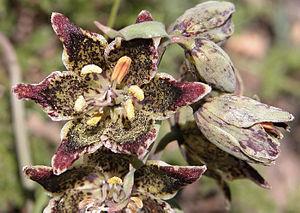
Les fritillaires, couramment appelées goganes dans l'ouest de la France, sont des plantes herbacées vivaces appartenant à la famille des Liliaceae sensu stricto. Le genre comprend quelque 120 espèces d'Europe, d'Asie et de l'Ouest américain. On rencontre beaucoup d'espèces endémiques, notamment en Grèce, dans les Balkans et en Asie Mineure.